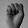
ASL letter: S